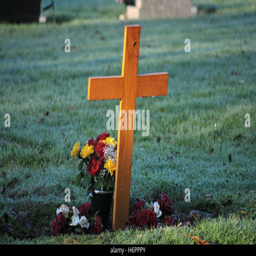
a temporary wooden cross in a graveyard lit by the early morning sun